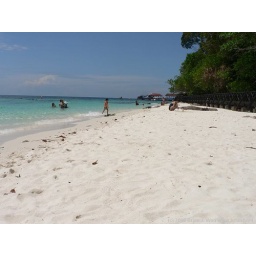
Nice white sandy beach on Pulau Payar in Malaysia. The water is so warm it's like a bathub!